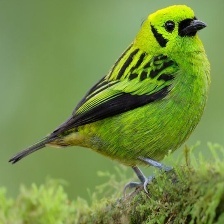
Species: EMERALD TANAGER
Scientific name: TANGARA FLORIDA